Galilee

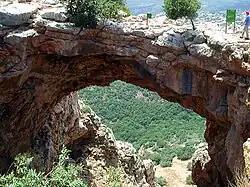
Keshet Cave (Rainbow Cave or Cave of the Arch), a natural arch on the ridge north of Nahal Betzet, Galilee

Most of Galilee consists of rocky terrain, at heights of between 500 and 700 m. Several high mountains are in the region, including Mount Tabor and Mount Meron, which have relatively low temperatures and high rainfall. As a result of this climate, flora and fauna thrive in the region. At the same time, many birds annually migrate from colder climates to Africa and back through the Hula–Jordan corridor. The streams and waterfalls, the latter mainly in Upper Galilee, along with vast fields of greenery and colourful wildflowers, as well as numerous towns of biblical importance, make the region a popular tourist destination.